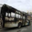
Label: bus